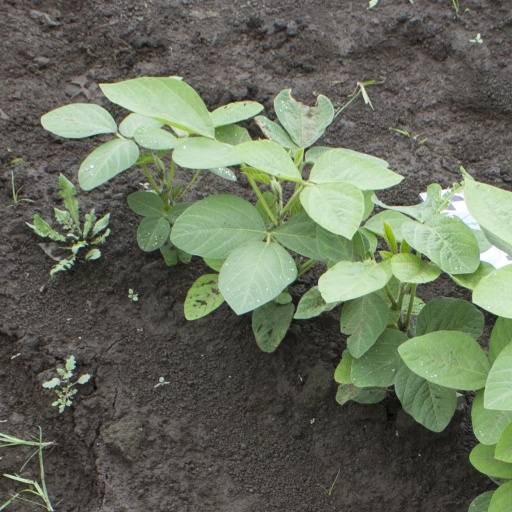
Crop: soybean